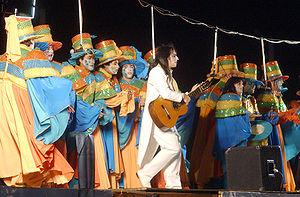
"La murga désigne à la fois un genre musical et une formation musico-théâtrale traditionnelle en Uruguay, en Argentine et en Espagne qui évolue dans le contexte des fêtes du Carnaval. Le mot ""murga"", d'origine espagnole, est introduit dans la région du Rio de la Plata au début du XXᵉ siècle par une compagnie espagnole de zarzuela originaire de Cadix. Un parfait exemple de murga argentine est la chanson Matador du groupe Los Fabulosos Cadillacs. Celle-ci inclut l'usage d'un sifflet, un élément très typique dans la murga argentine.